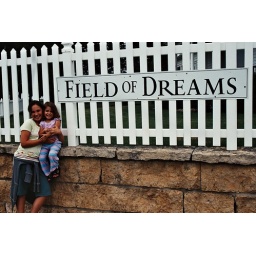
Casey and Finley in front of the fence at the Lansing home which was featured in the movie.